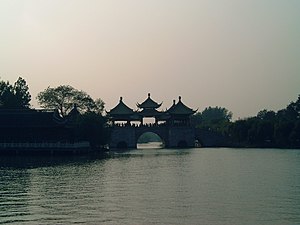
Yangzhou / Historie
Fem-pavilionbroen i en af Yangzhous store haver
Yangzhou er en by på præfekturniveau i provinsen Jiangsu ved Kinas kyst til det Gule Hav. Præfekturet har et areal på 6.634 km² heraf 988,81 km² i byområdet og en befolkning på 4.592.500 mennesker, heraf 1.151.300 i byområet. Byen ligger ved Kejserkanalen. Der er påvist bosættelser i Yangzhou så tidlig som 400 år før Kristus. Byen er et ledende økonomisk og kulturelt center i området.